James Park (entrepreneur)

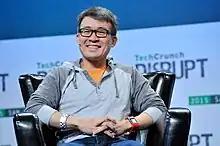
Park in 2015

James Park (born 1976/1977) is an American technology entrepreneur. He co-founded Fitbit and has been its CEO and president since September 2007. He was named in 2015 among "Fortune" magazine's 40 Under 40, an annual ranking of the most influential young people in business. With a net worth of US$660 million estimated by "Forbes", he was ranked #29 in the magazine's America's Richest Entrepreneurs Under 40 in 2015. Park announced that Fitbit became part of Google in January 2021.